Endless Love (2014 American film)

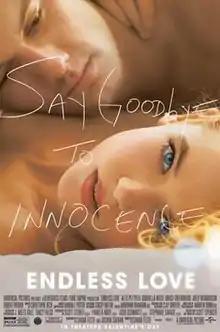
Theatrical release poster

Endless Love is a 2014 American romantic drama film directed by Shana Feste and co-written by Feste with Joshua Safran. A second adaptation of Scott Spencer's novel (following the 1981 movie starring Brooke Shields), the film stars Alex Pettyfer, Gabriella Wilde, Bruce Greenwood, Joely Richardson and Robert Patrick.